Murugan Pal

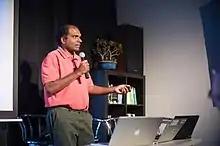
Murugan Pal

Murugan Palaniappan (1966-October 30, 2012) popularly known as Murugan Pal was a serial entrepreneur based in Silicon Valley, Bay Area, US.